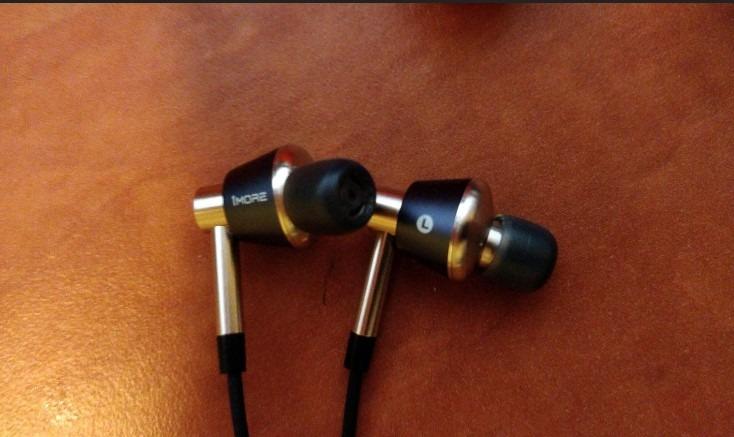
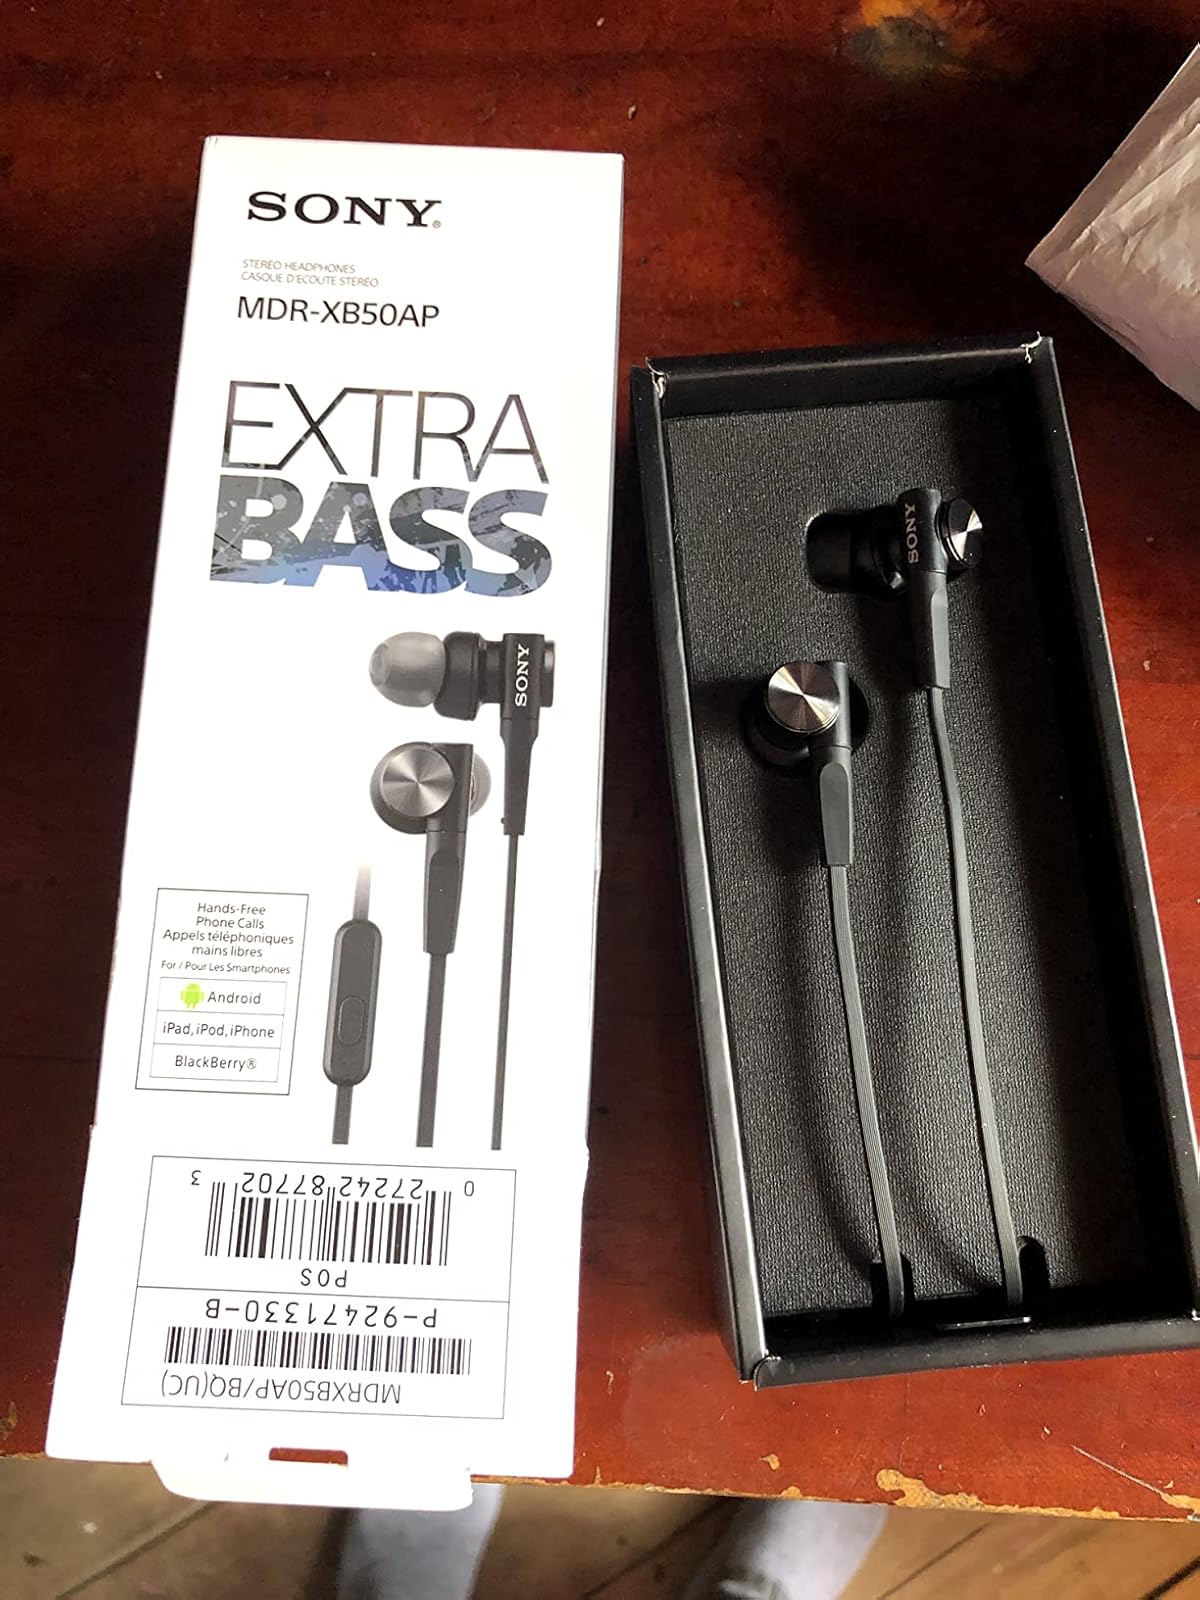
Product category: headphones
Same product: no